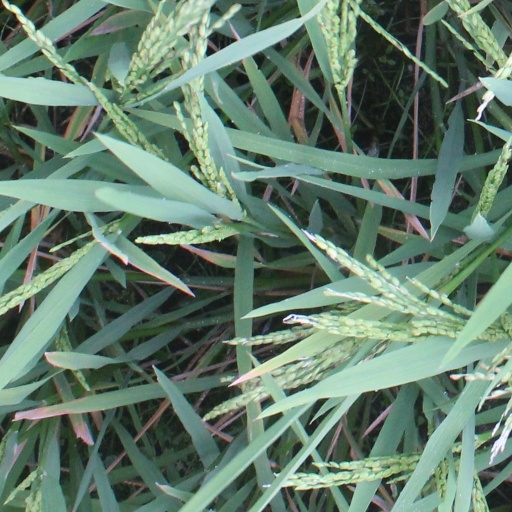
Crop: rice